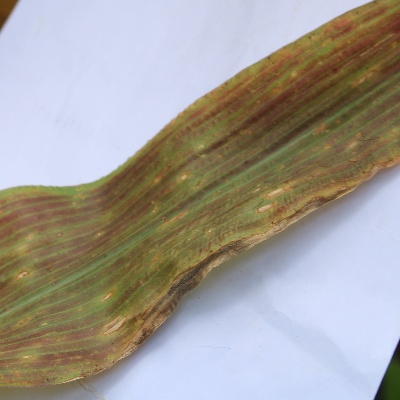
Crop: Maize
Condition: leaf blight